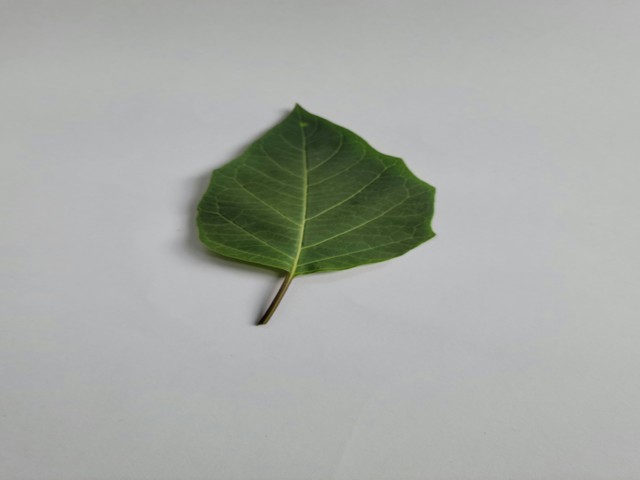
Plant: kalodhutura